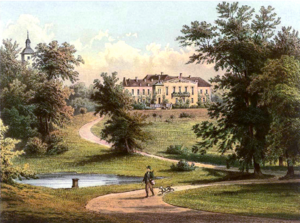
Dłużek est un village polonais de la gmina de Lubsko dans la powiat de Żary de la voïvodie de Lubusz dans l'ouest de la Pologne.